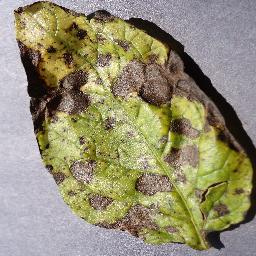
Etiqueta: Tizon_Temprano